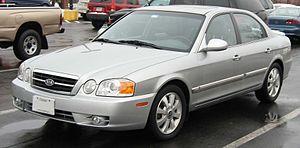
La Kia Magentis est une berline du constructeur sud-coréen Kia Motors lancée la première fois en 2000 et vendue dans le monde sous différents noms. La première génération de cette voiture était généralement appelée « Optima », bien que le nom de « Kia Magentis » était utilisé en Europe et au Canada où les ventes commencèrent en 2002. Pour les modèles de seconde génération, Kia utilisa les noms de « Kia Lotze » et « Kia K5 » sur le marché sud-coréen, et le nom de « Magentis » à l'international, sauf aux États-Unis et en Malaisie ou le nom d'« Optima » fut maintenu.